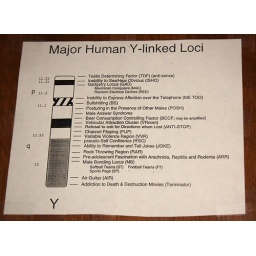
Tucson Festival of BooksOn an office door in the chemistry building